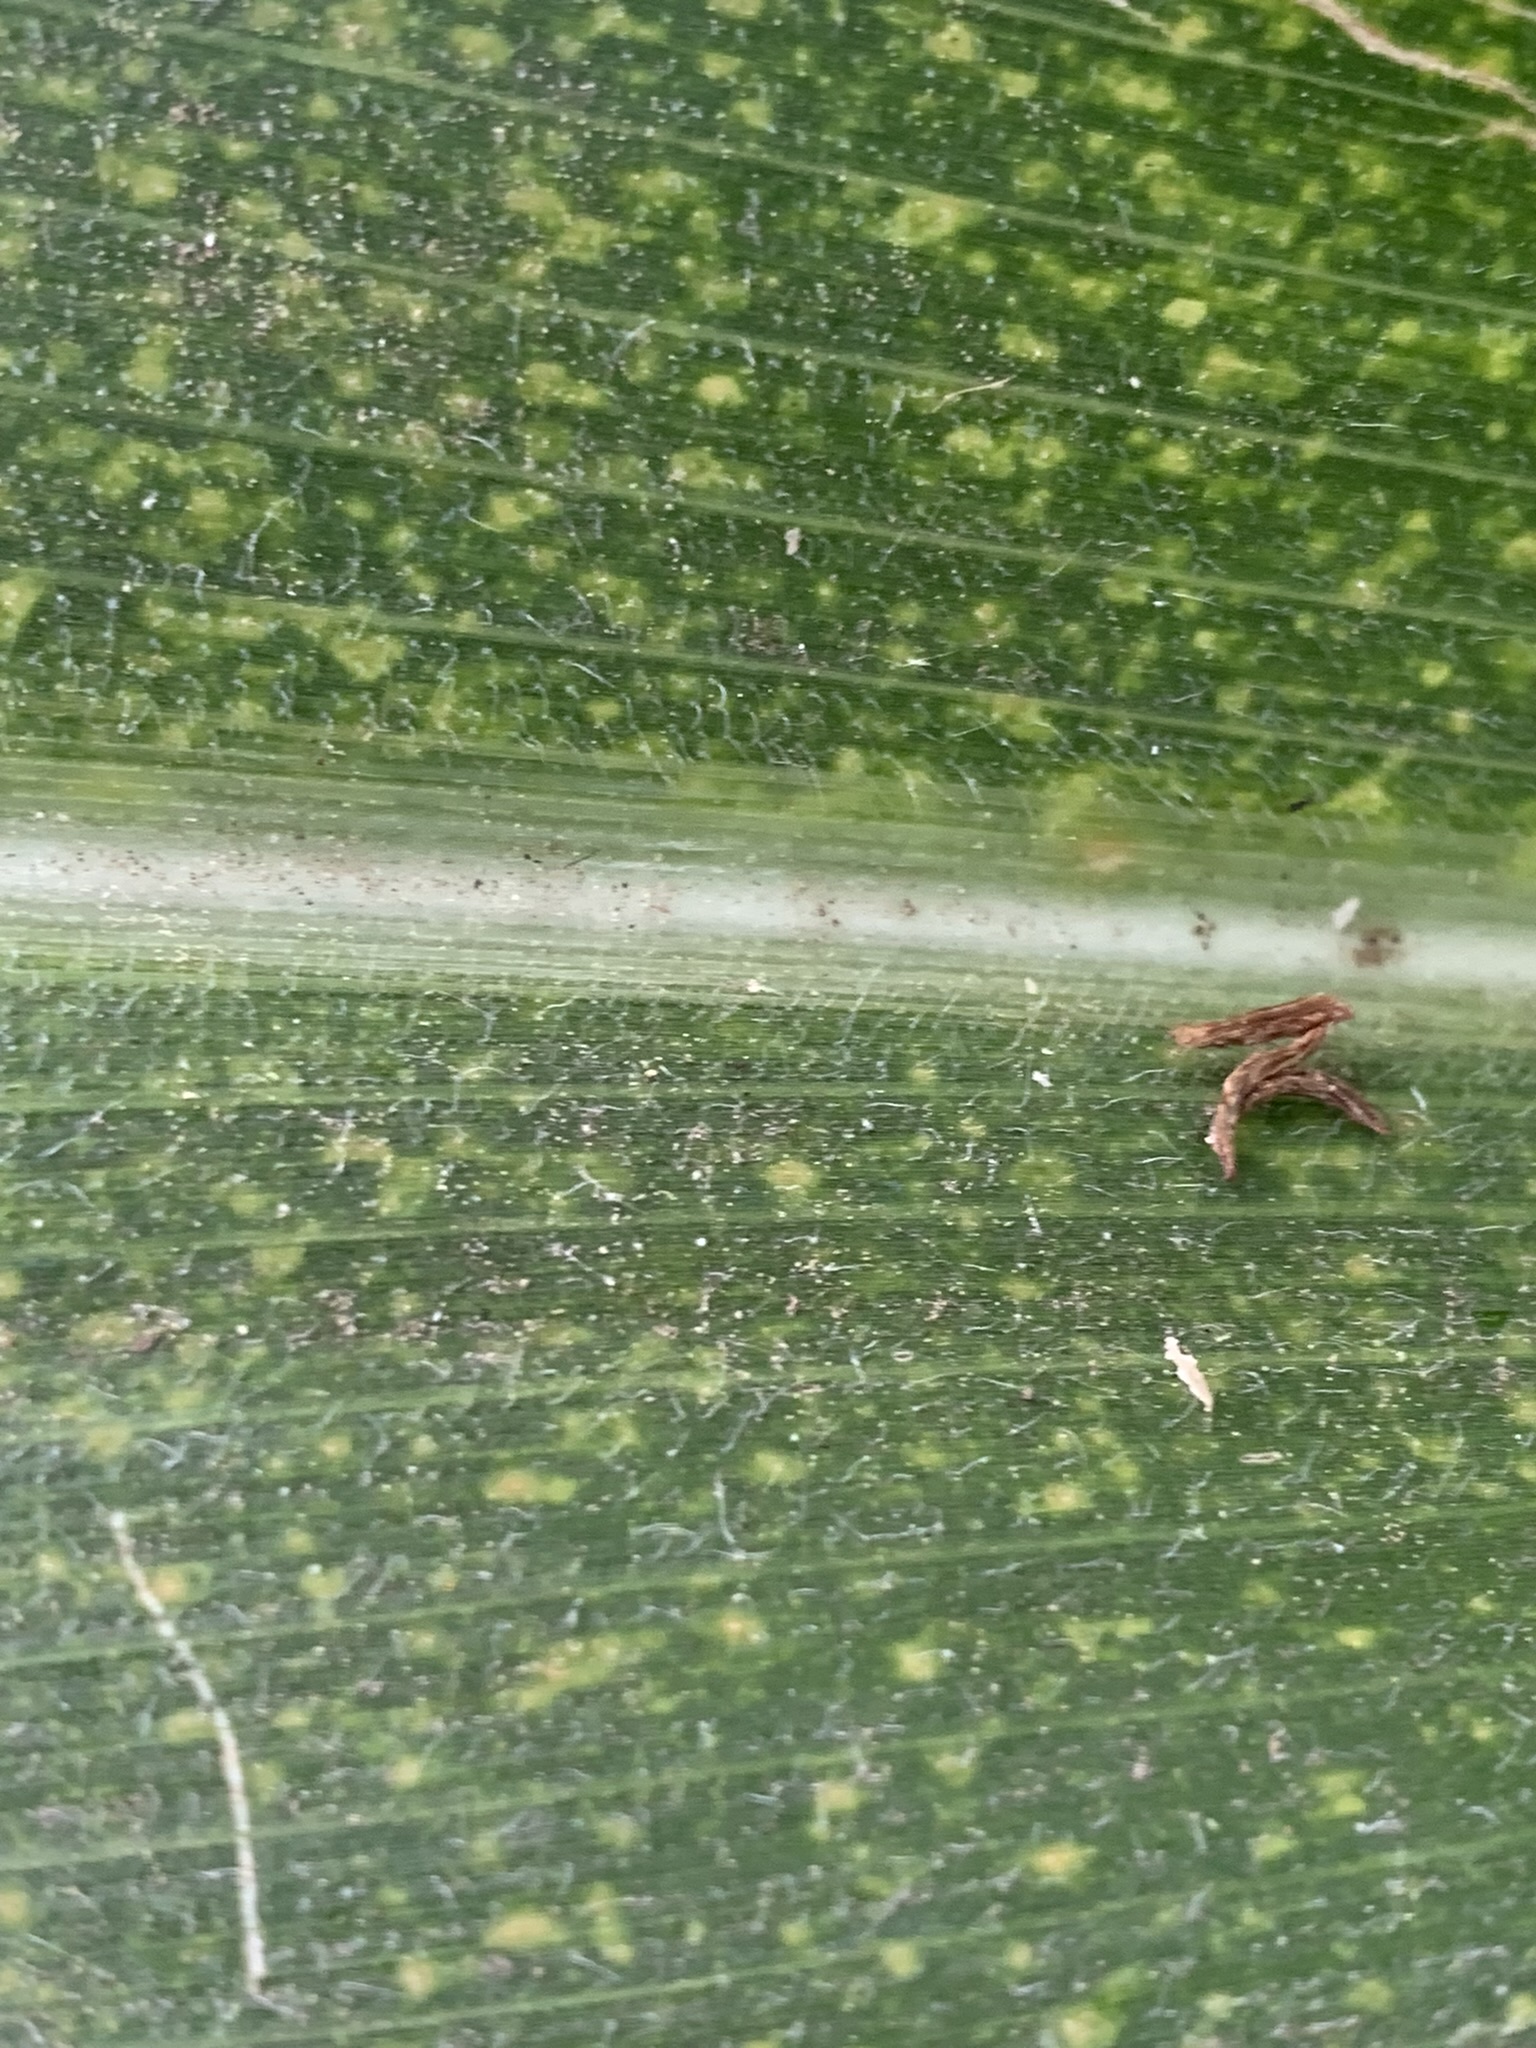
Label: MLN